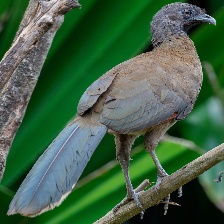
Species: GREY HEADED CHACHALACA
Scientific name: ORTALIS CINEREICEPS